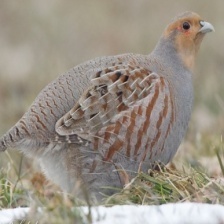
Species: GRAY PARTRIDGE
Scientific name: PERDIX PERDIX
ImageNet parent category: partridge